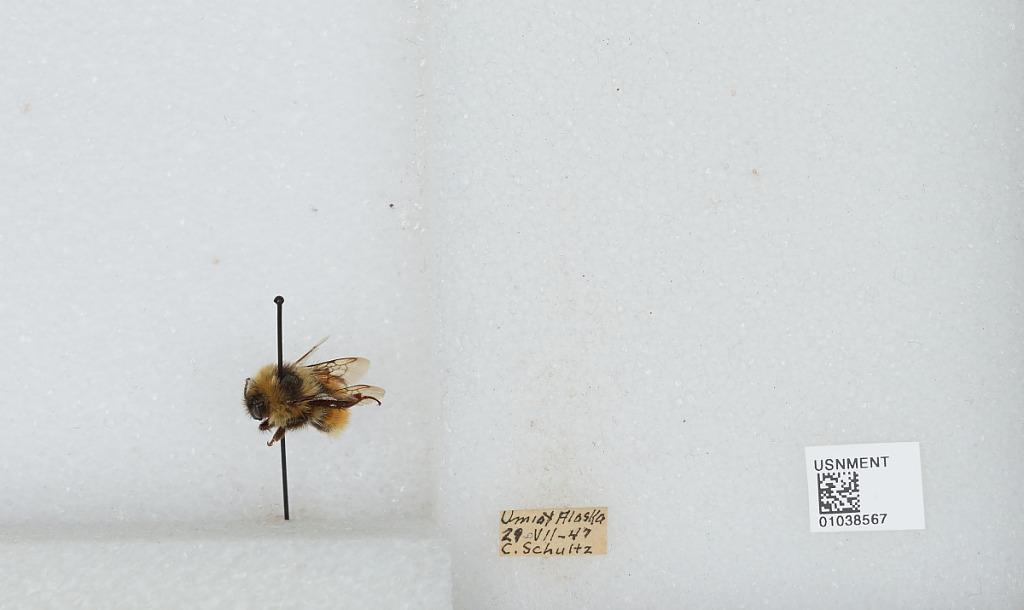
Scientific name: Bombus (Pyrobombus) sylvicola Kirby
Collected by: C. Schultz
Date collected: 1947-7-29
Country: United States
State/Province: Alaska
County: North Slope
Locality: Umiat
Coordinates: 69.3669, -152.144